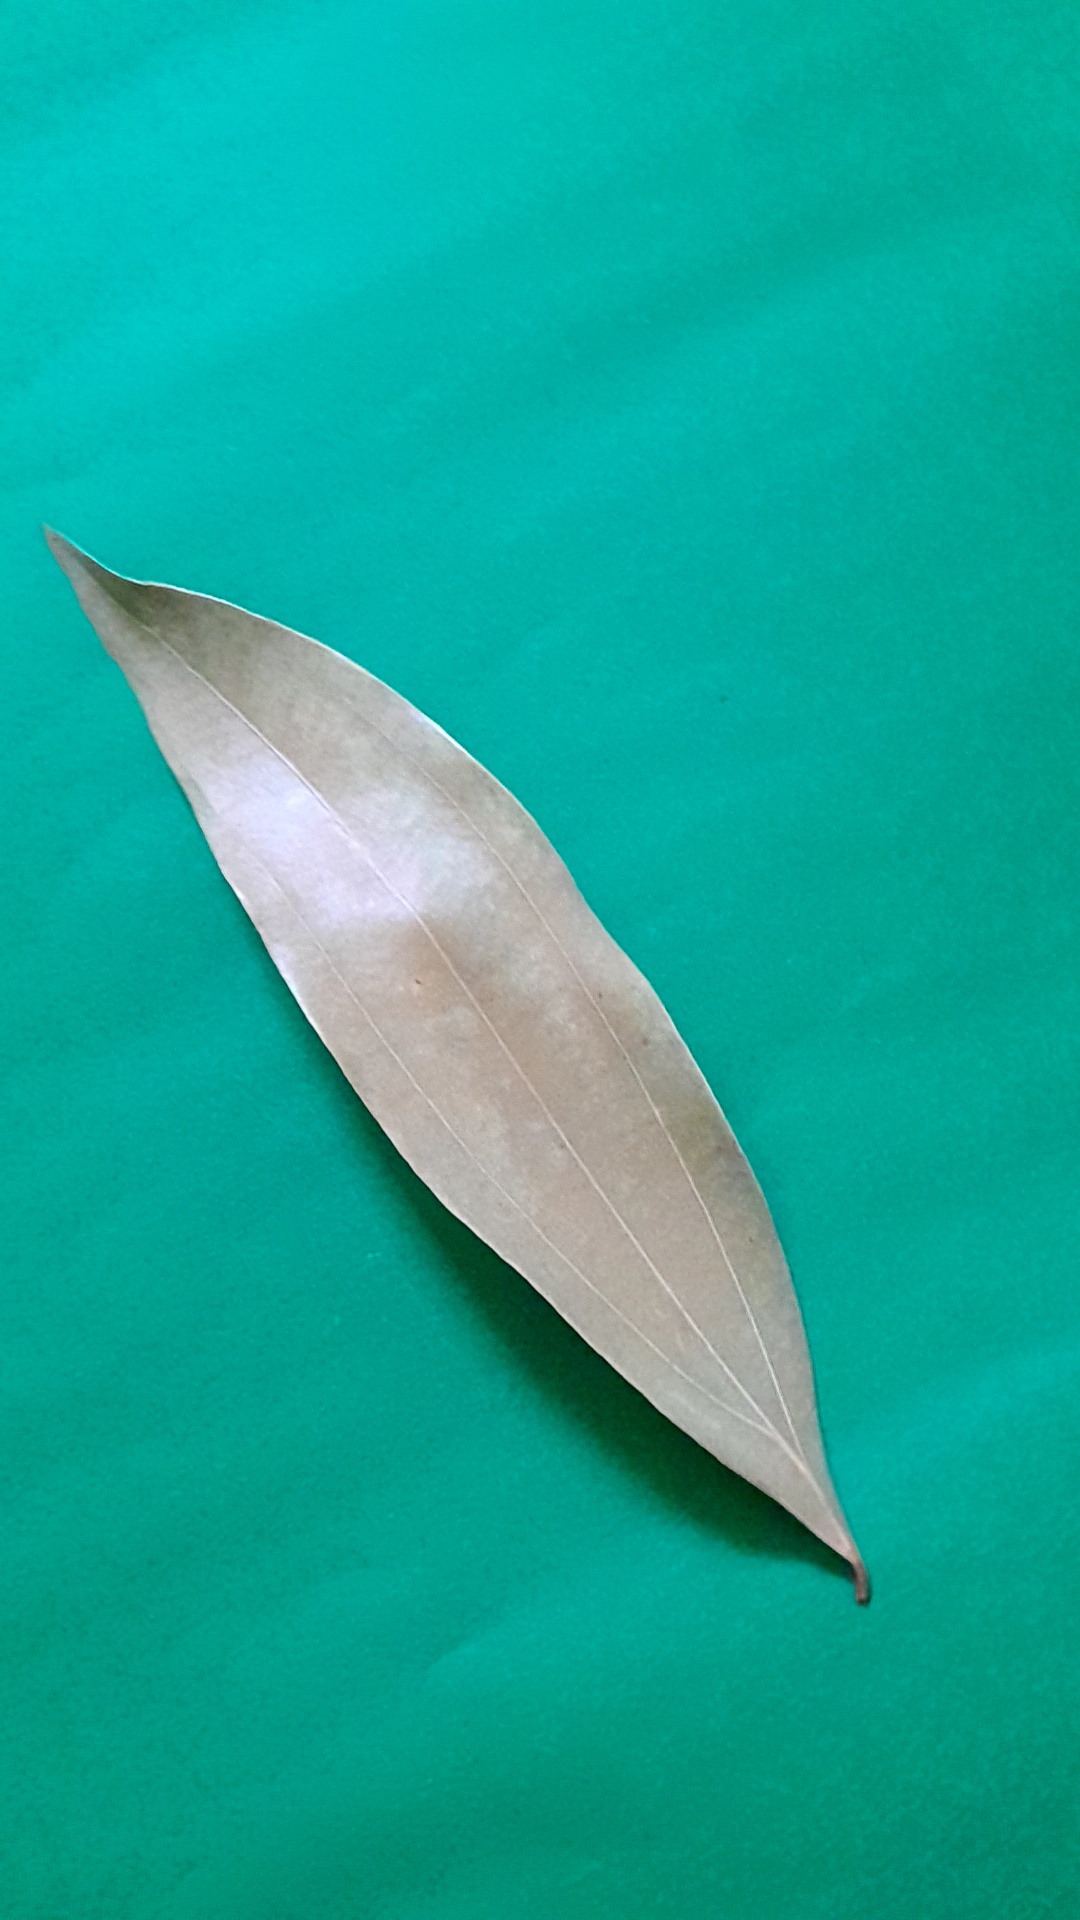
Label: Dry Leaf